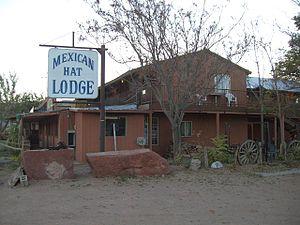
Mexican Hat est une census-designated place située dans le comté de San Juan, dans l’État de l’Utah, aux États-Unis. Sa population s’élevait à 31 habitants lors du recensement de 2010.